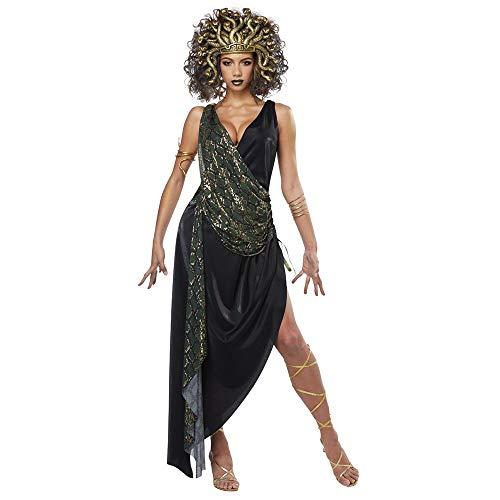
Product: California Costumes Sedusa Costume for Adults
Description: Does not include: Shoes, Necklace, Arm Bands.
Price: $49.99